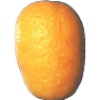
Label: Kumquats 1